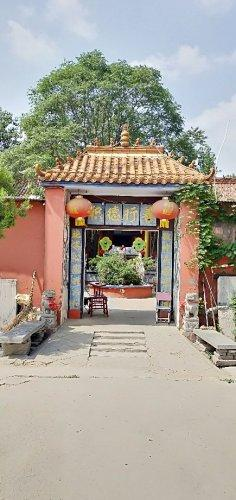
地标名称：龙王庙
所在城市：鹤壁市·淇滨区